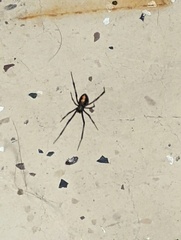
Species: Lactrodectus_hesperus